Karni Mata

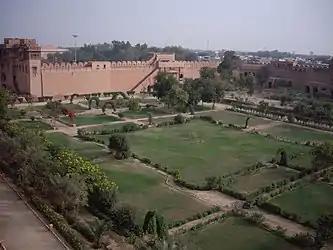
Gardens of Junagarh Fort, Bikaner

Bika installed the idol of Bhairava at Kodamdesar and planned to build a fort around the shrine. The Bhatis under Rao Shekha of Pugal opposed the move and the Baghodas, another Rajput clan joined them and began preparations for war. Bika proceeded to Deshnoke to consult Karniji and narrated the design of his opponents' plan and requested her to accompany him to Kodamdesar as, he believed, her presence would deter his opponent Rajput chieftains from attacking.